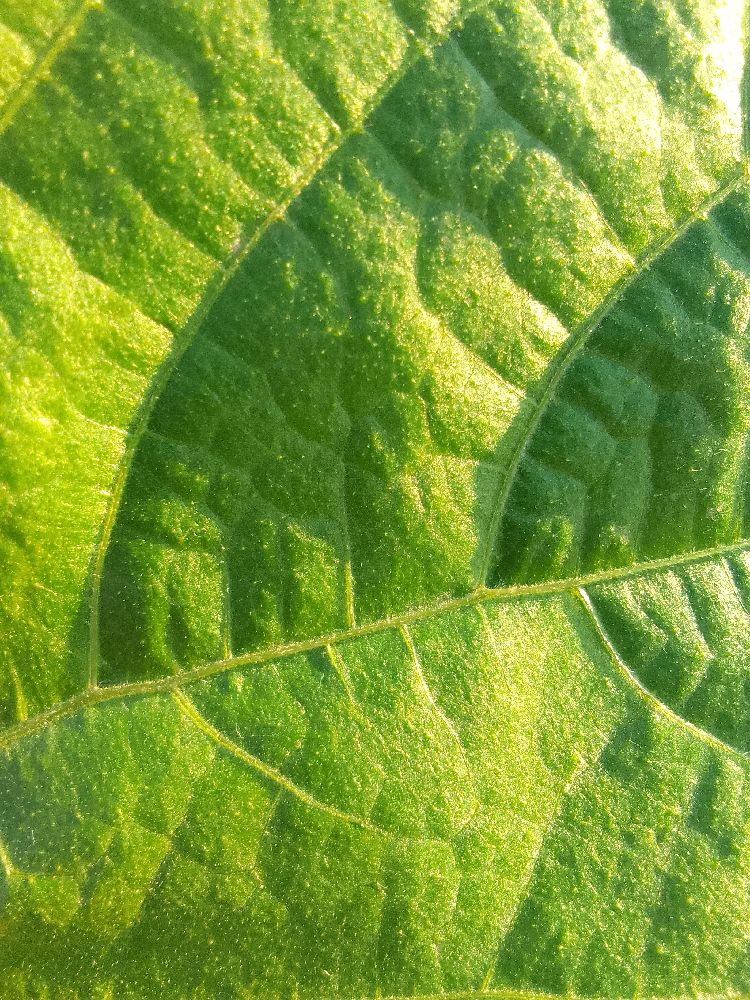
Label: healthy